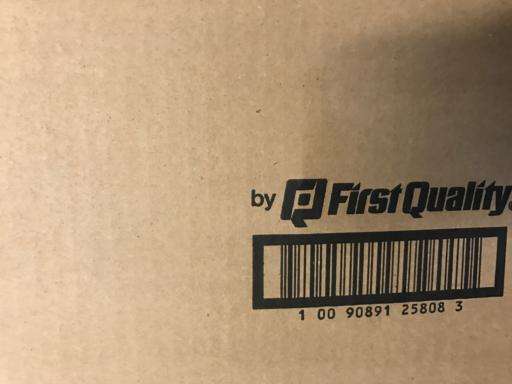
Waste category: cardboard